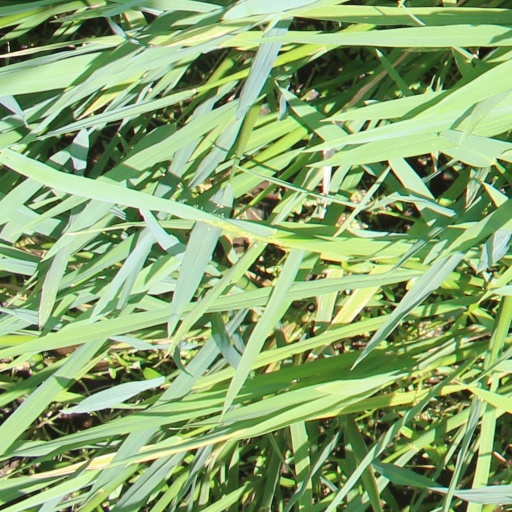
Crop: rice